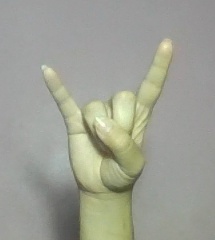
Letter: la